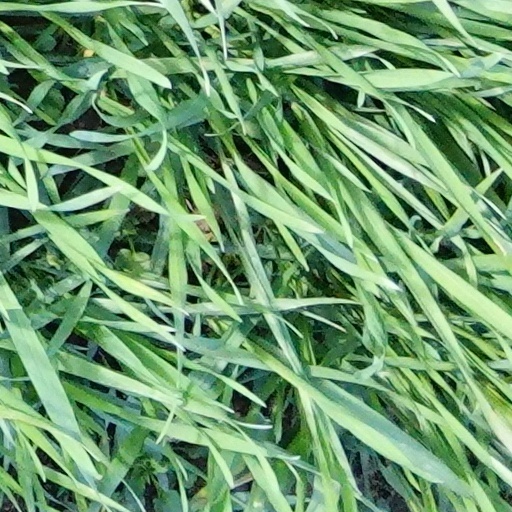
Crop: wheat